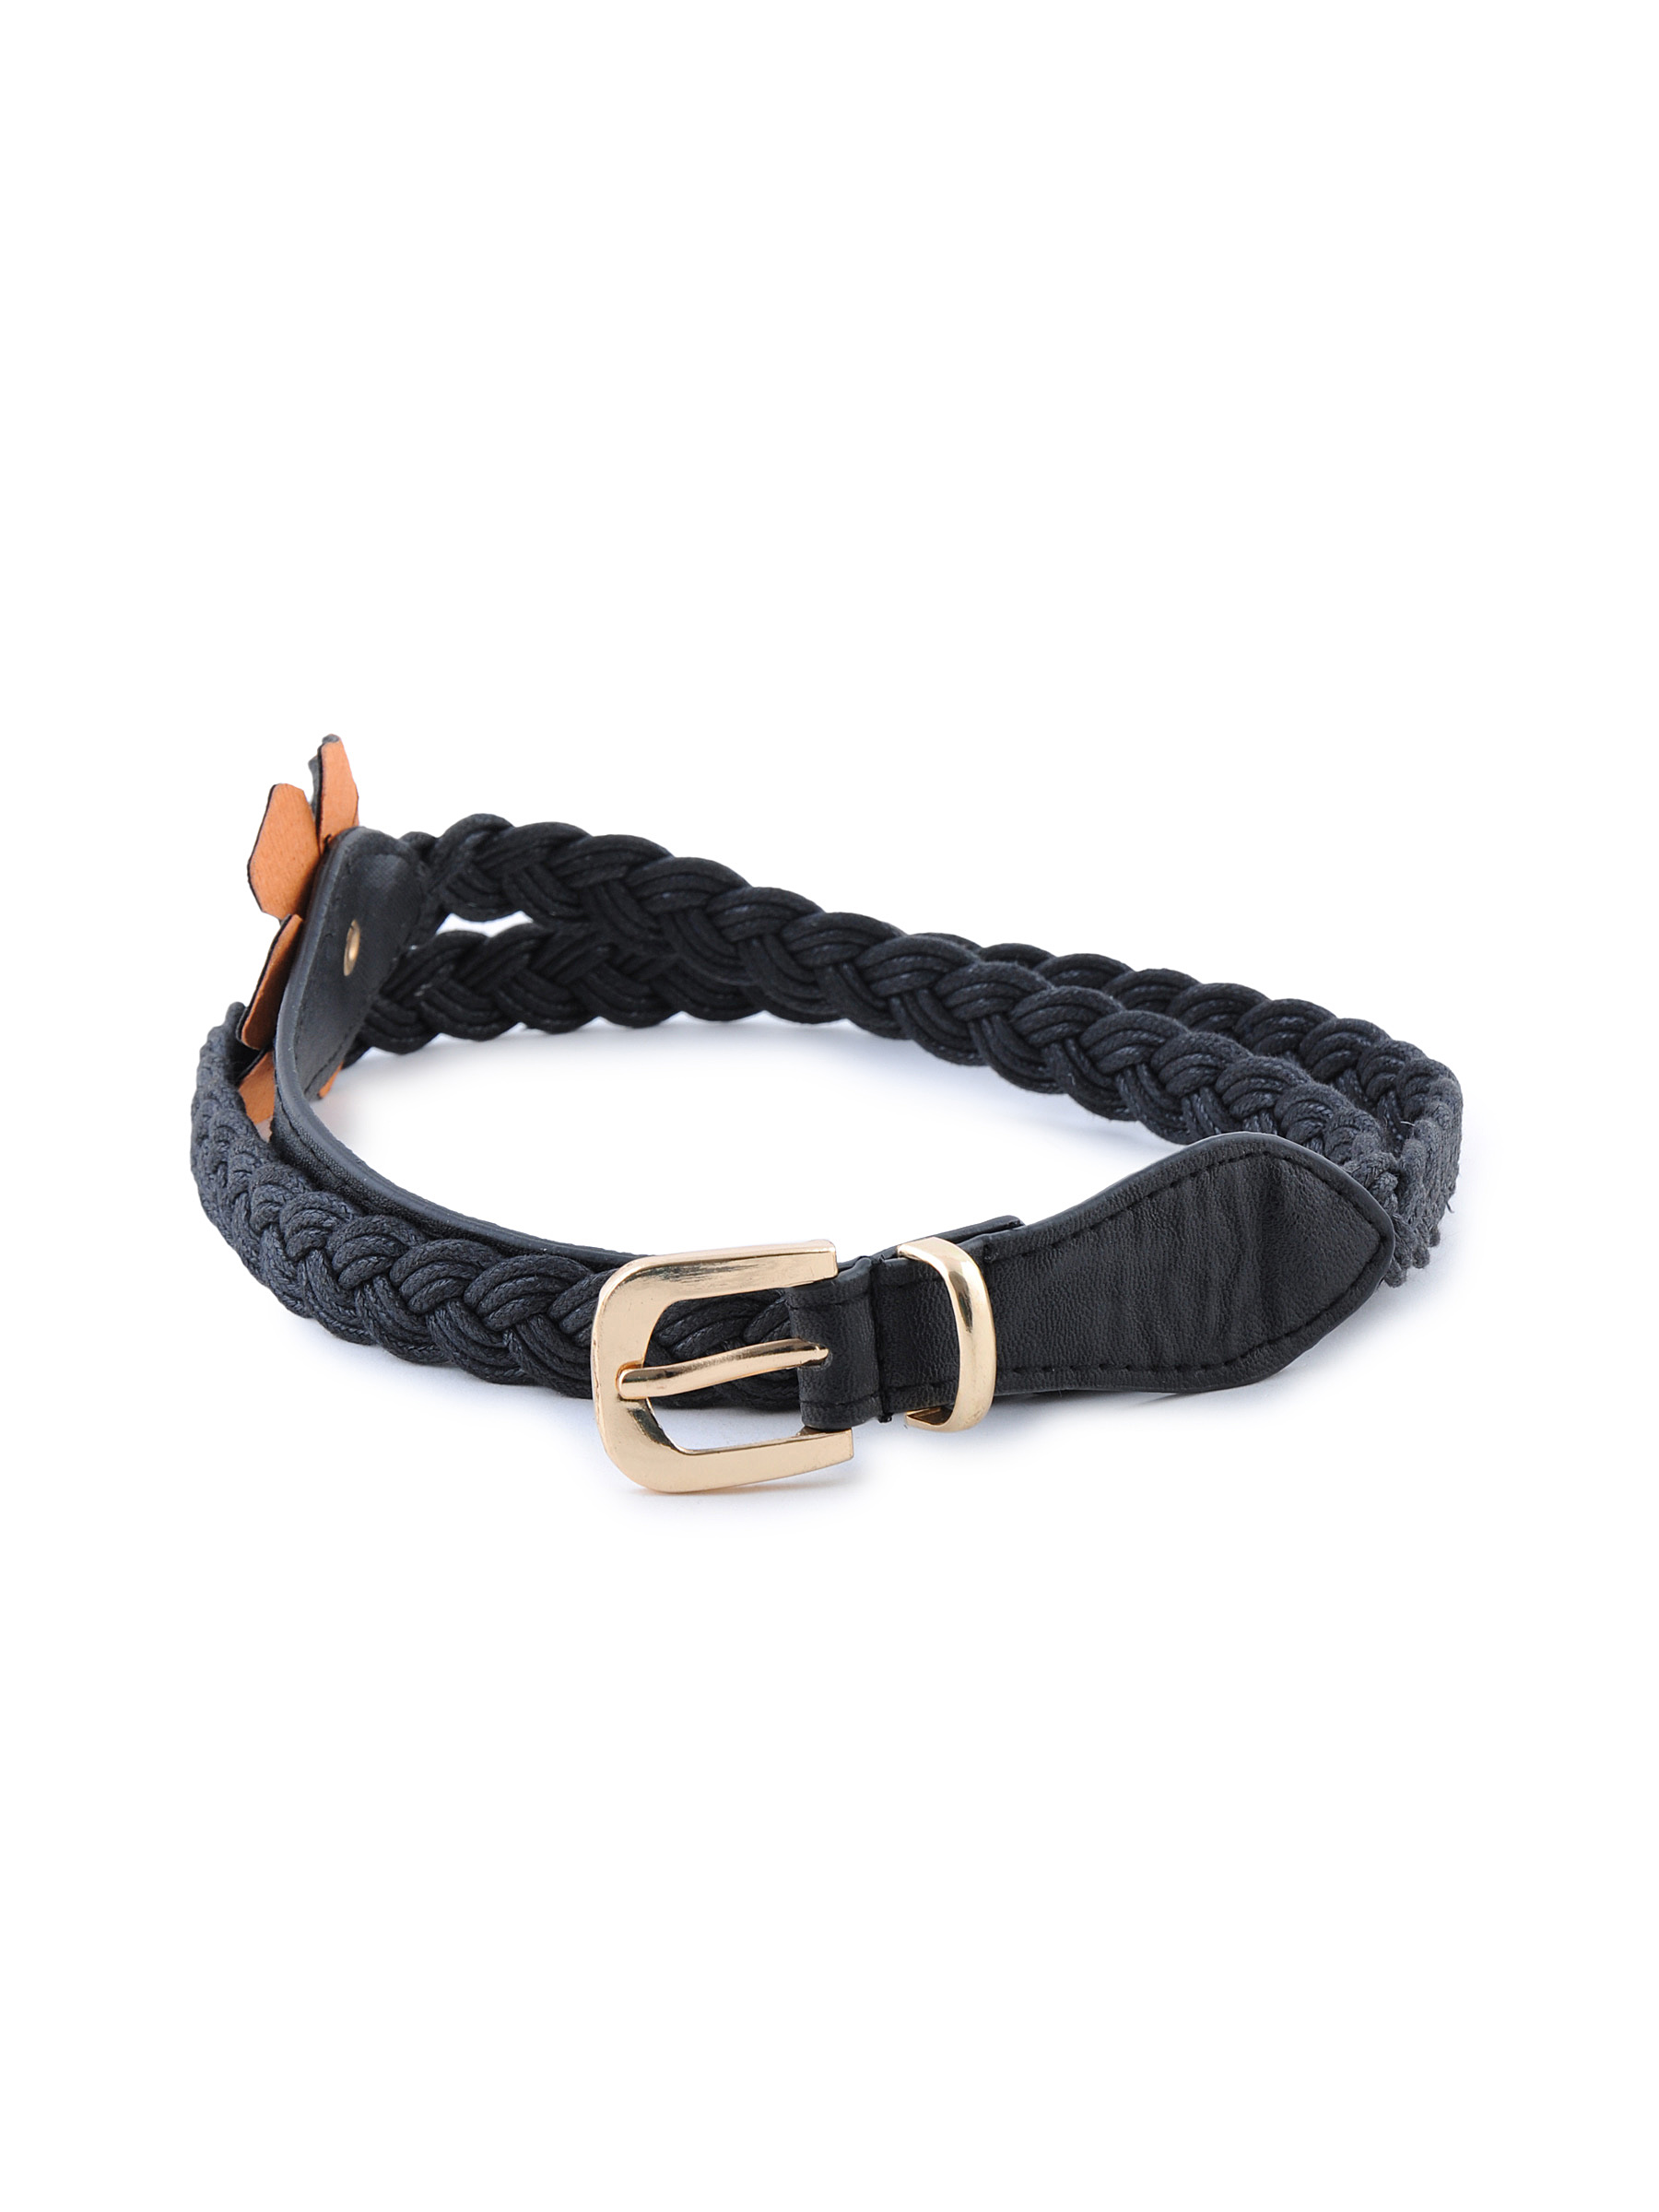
Lino Perros Women Ladies Belts Black Black Belts
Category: Accessories / Belts / Belts
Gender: Women
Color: Black
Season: Winter 2015
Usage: Casual